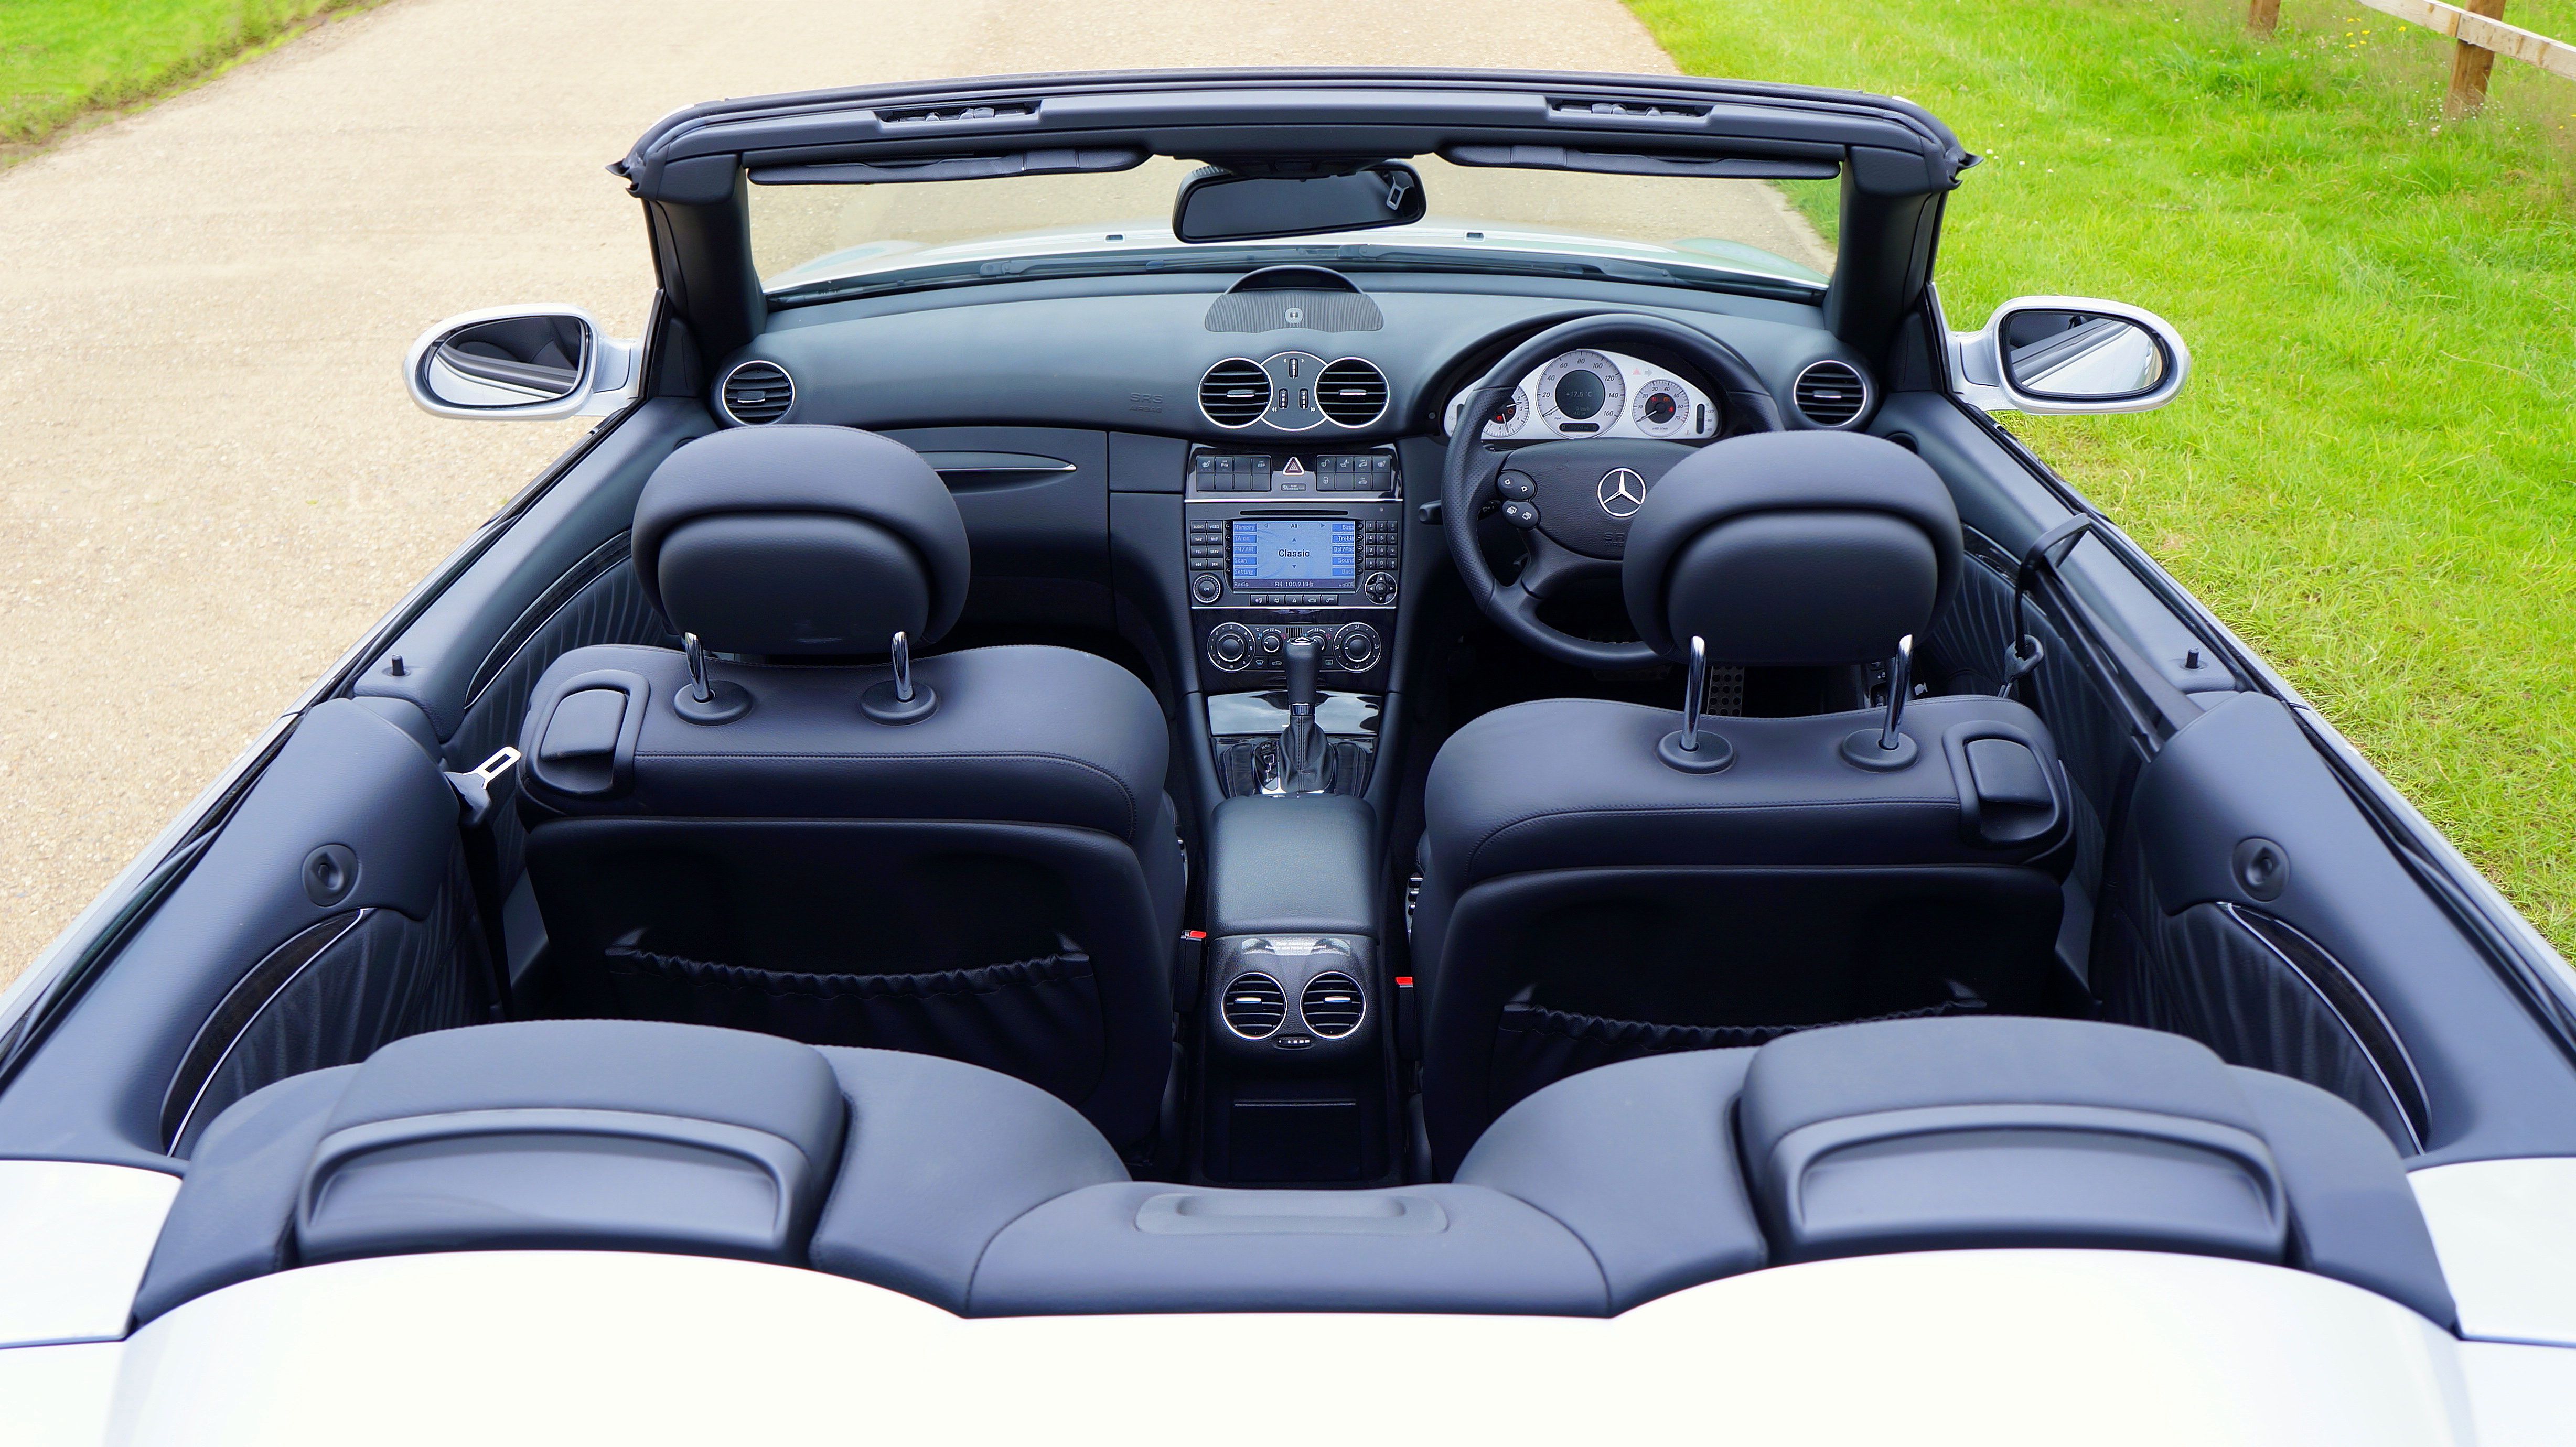
car, automobile, vehicle, steering wheel, dashboard, speedometer, automotive, sports car, car interior, supercar, luxury, convertible, mercedes benz, land vehicle, automobile make, automotive exterior, automotive design, luxury vehicle, bmw z4